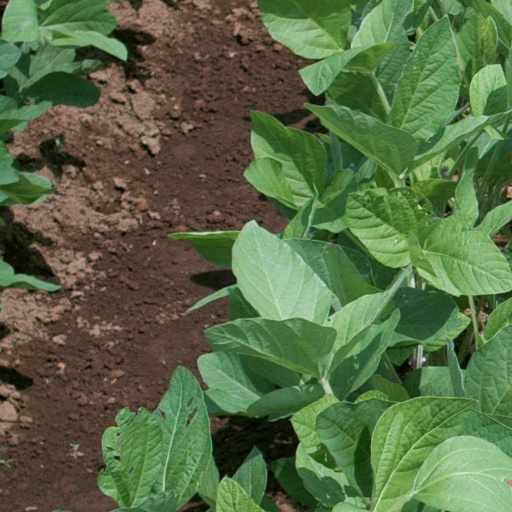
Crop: soybean